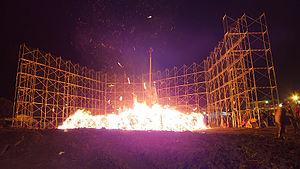
Les Wang Ye sont dans la religion des côtes sud du Fujian et de l’île de Taïwan, des émissaires divins de l’empereur céleste qui capturent les démons des maladies contagieuses et autres esprits maléfiques. Ils ont également avec le temps pris des fonctions de juges redresseurs de torts et de protecteurs des marins. Ils sont aussi nommés Qian Sui, appellation honorifique des souverains. Selon Liu Zhiwan, chercheur à l'institut d'ethnologie de l'Academia sinica, leur culte remonterait au moins à la dynastie Tang.